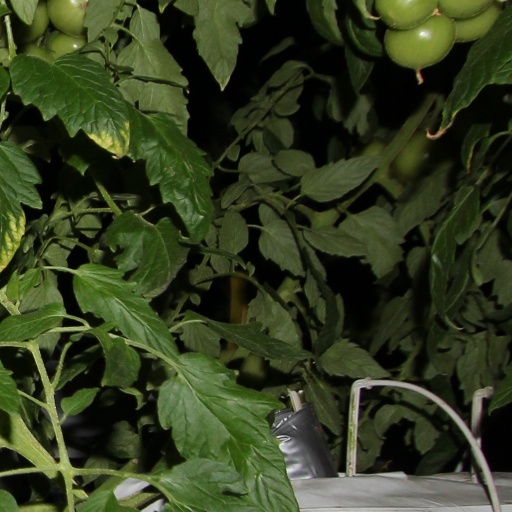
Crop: tomato